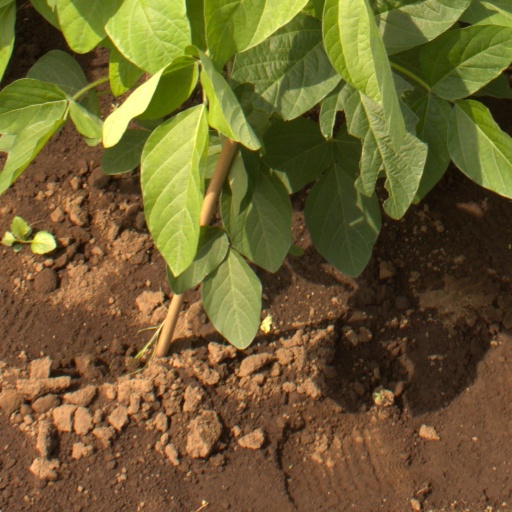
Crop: soybean